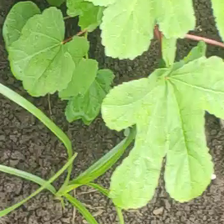
Weed species: Little_Mallow(Malva parviflora)